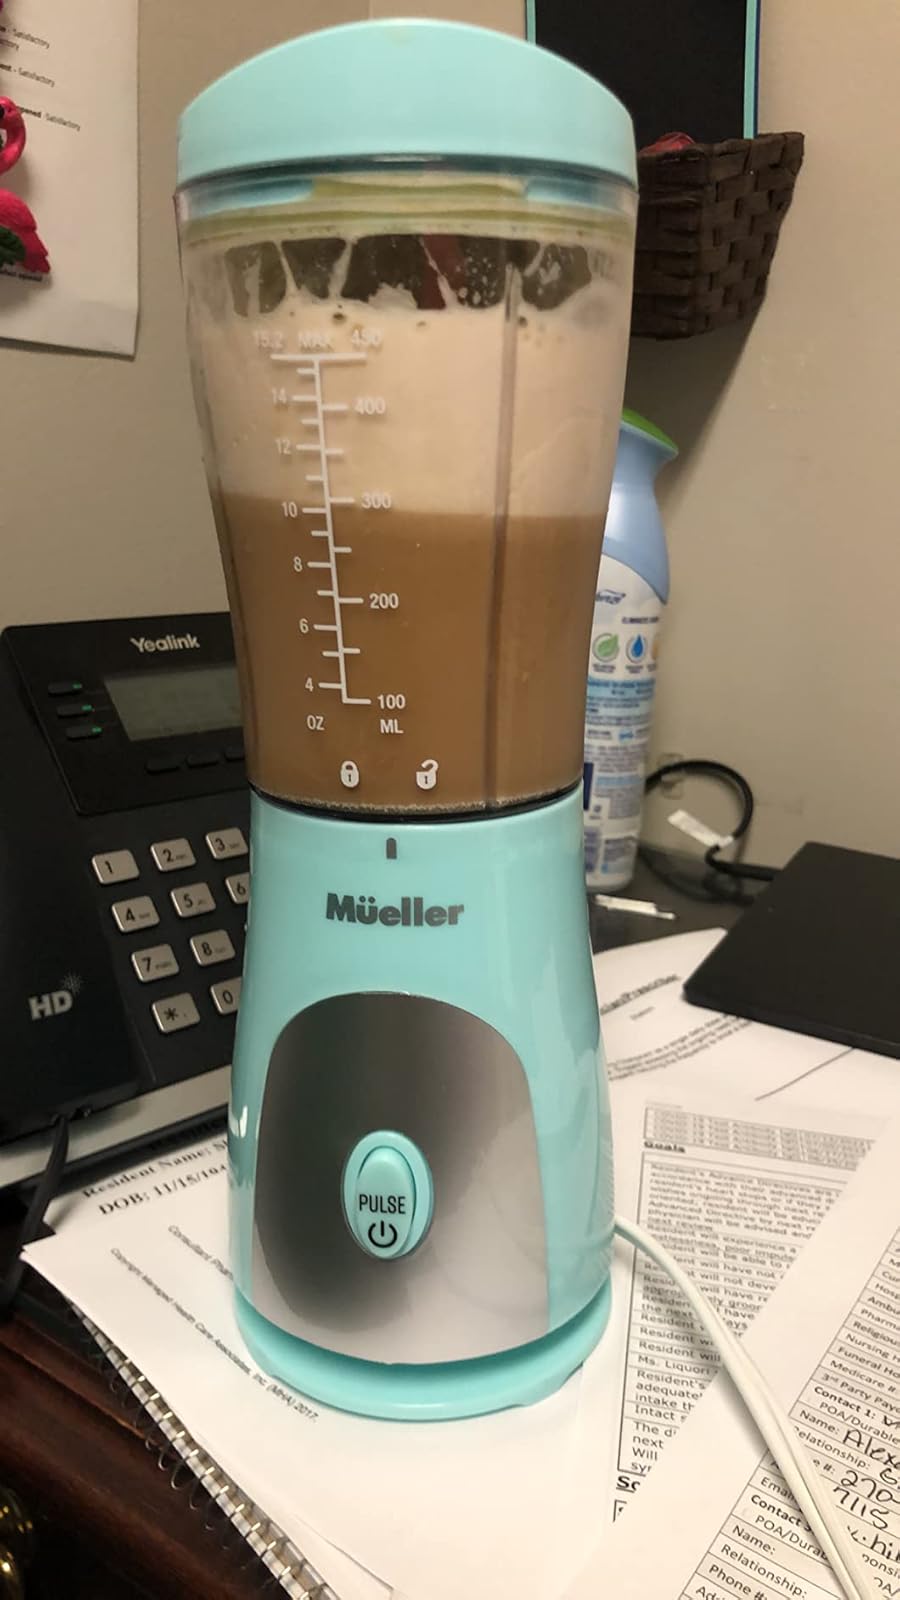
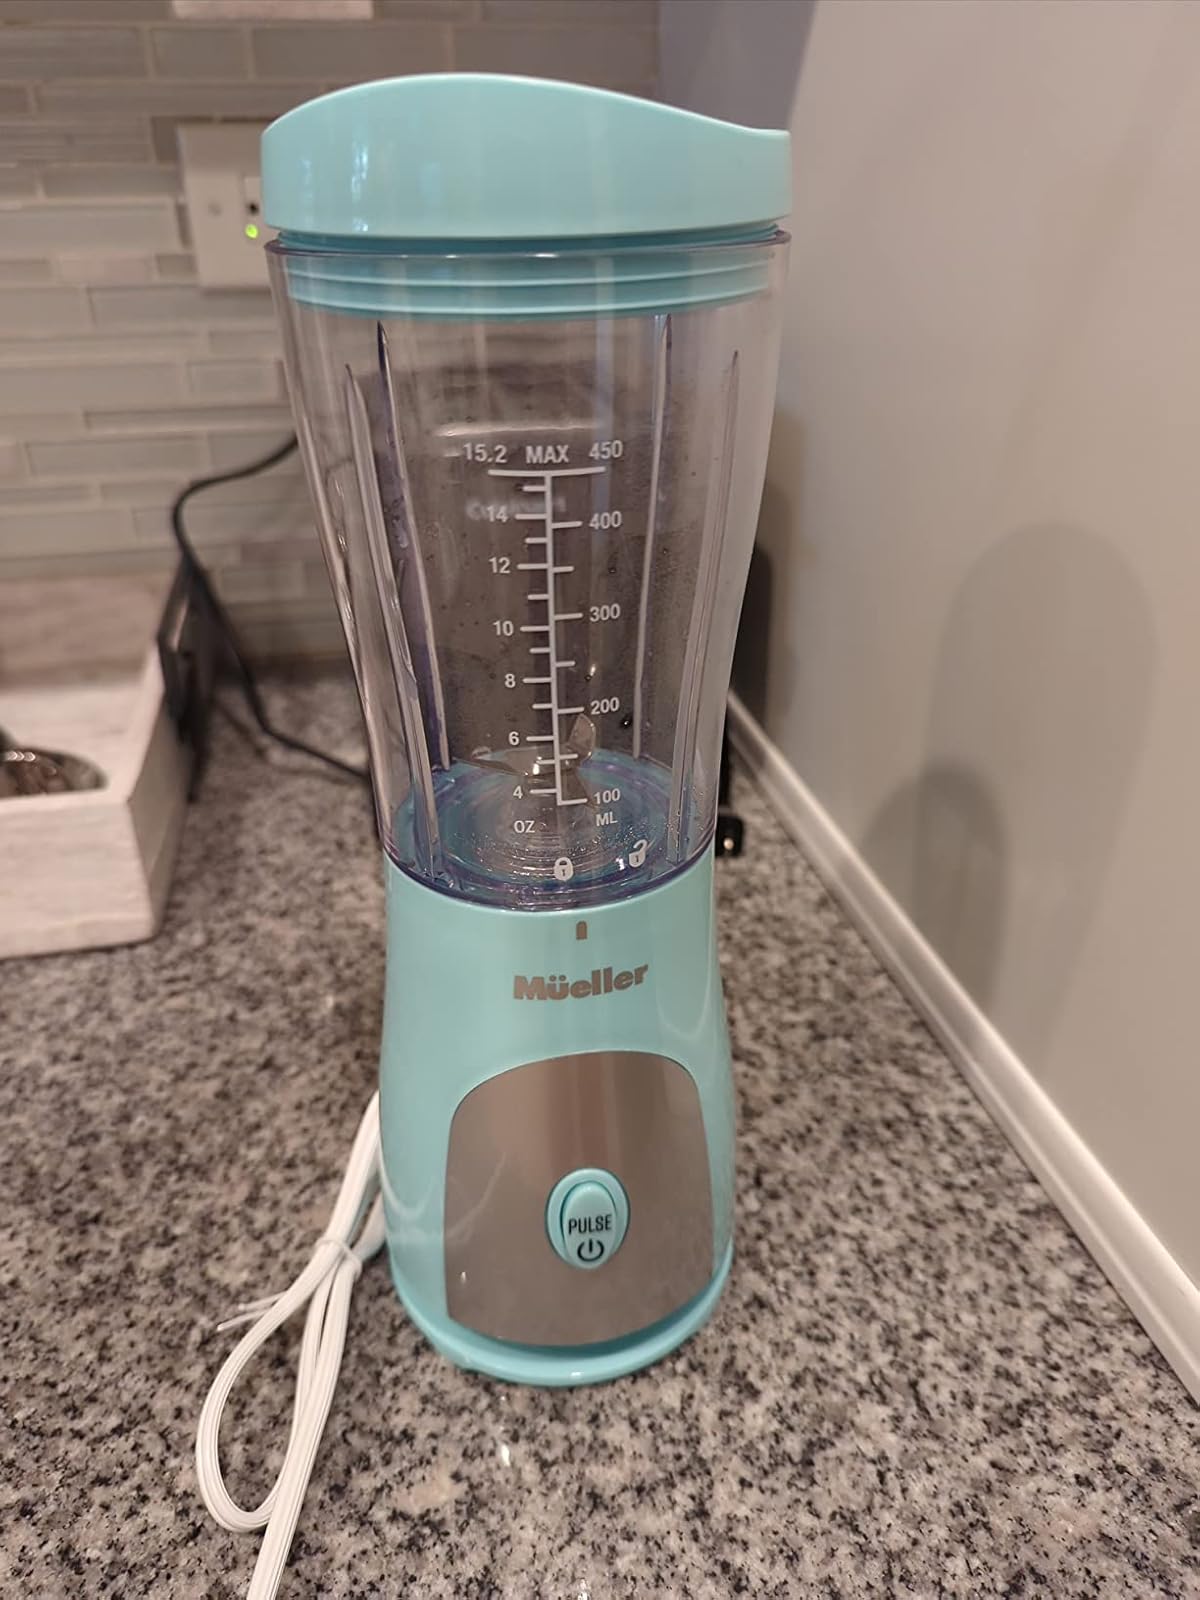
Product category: items_blender
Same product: yes